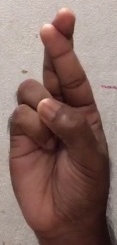
ASL sign: R